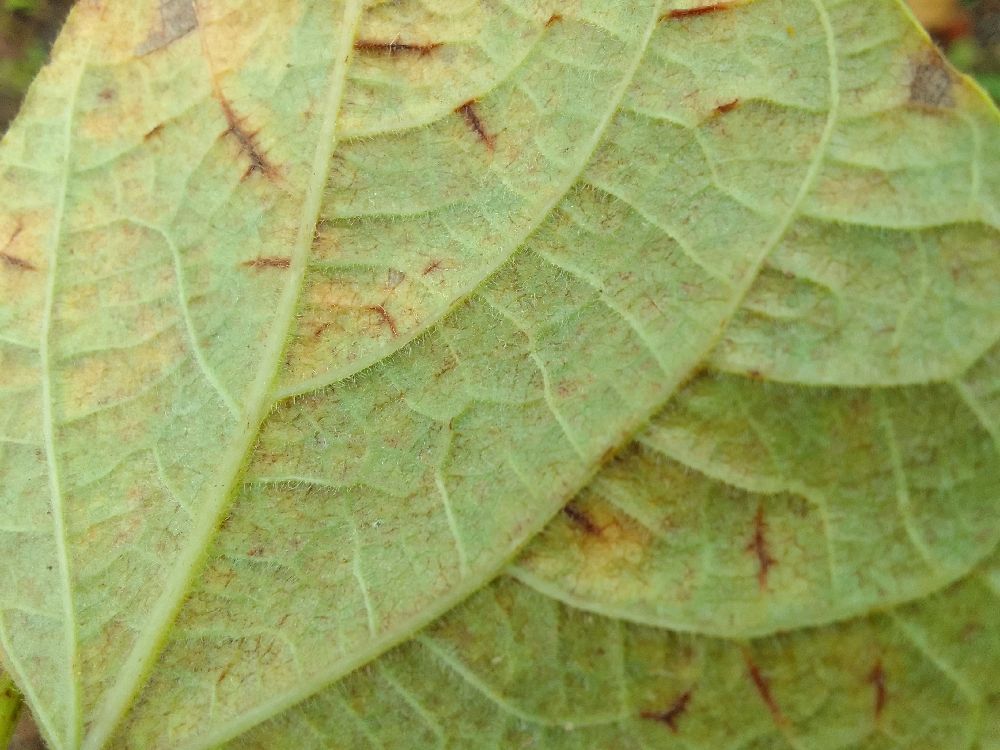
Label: anthracnose